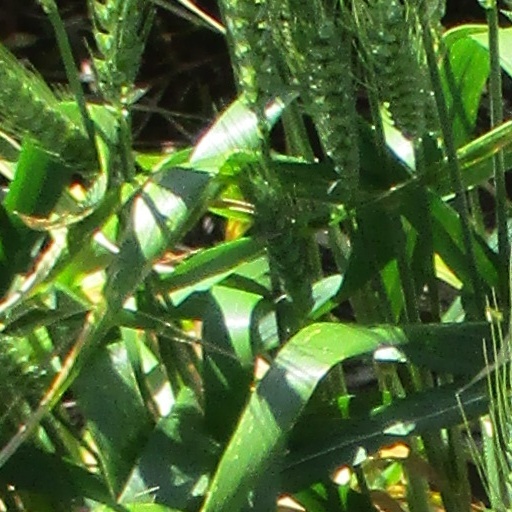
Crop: wheat